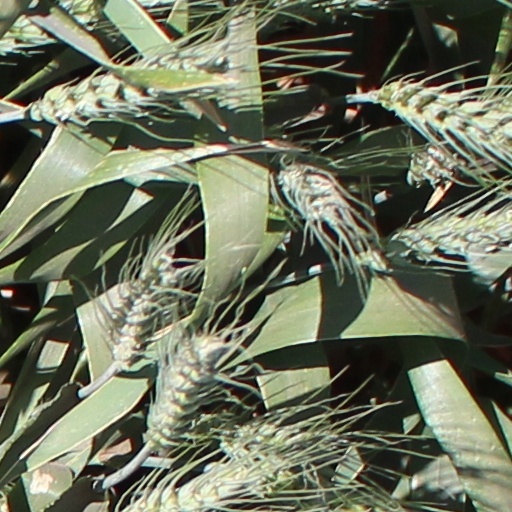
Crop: wheat